Argyrolobium

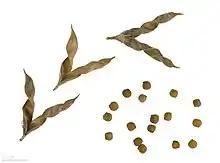
"Argyrolobium zanonii" - MHNT

Argyrolobium is a genus of flowering plants in the family Fabaceae. It belongs to the subfamily Faboideae. Members of this genus are found in Africa, western and south Asia, and southern Europe.